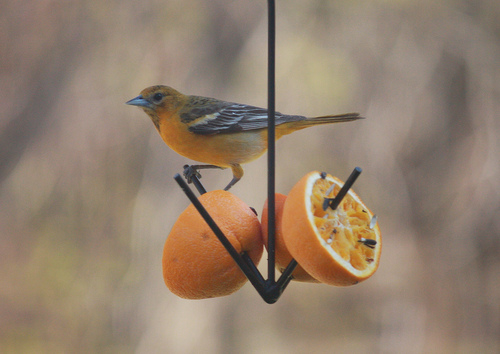
this bird features burnt orange feathers across most of its body; its beak, tarsus, and feet are gray, and wings are gray with a white wing bar.
this bird has a yellow belly and breast and white wingbars.
this bird has a yellow breast and thighs with a white wingbars.
this bird has a yellow breast with a black wing.
this bird has a orange belly and breast with a short pointy bill.
a small bird with a orange breast, and a small billa small bird with a yellow belly, black wingbars and the bill is short and pointedthe brown wings have white wingbars, the bill is short and pointed, the belly is a pale orange color, and the head is an orange-brown hue.
a small bird with bright yellow breast, belly, and thighs, black tarses and feet, a black eyering, white wingbars and black coverts, and secondaries
this bird is orange and black in color, and has a multi colored beak.
Species: Baltimore Oriole